Charles A. Mooney

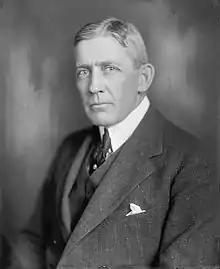

Charles Anthony Mooney (January 5, 1879 – May 29, 1931) was an American businessman and politician who served as a five-term U.S. Representative from Ohio.